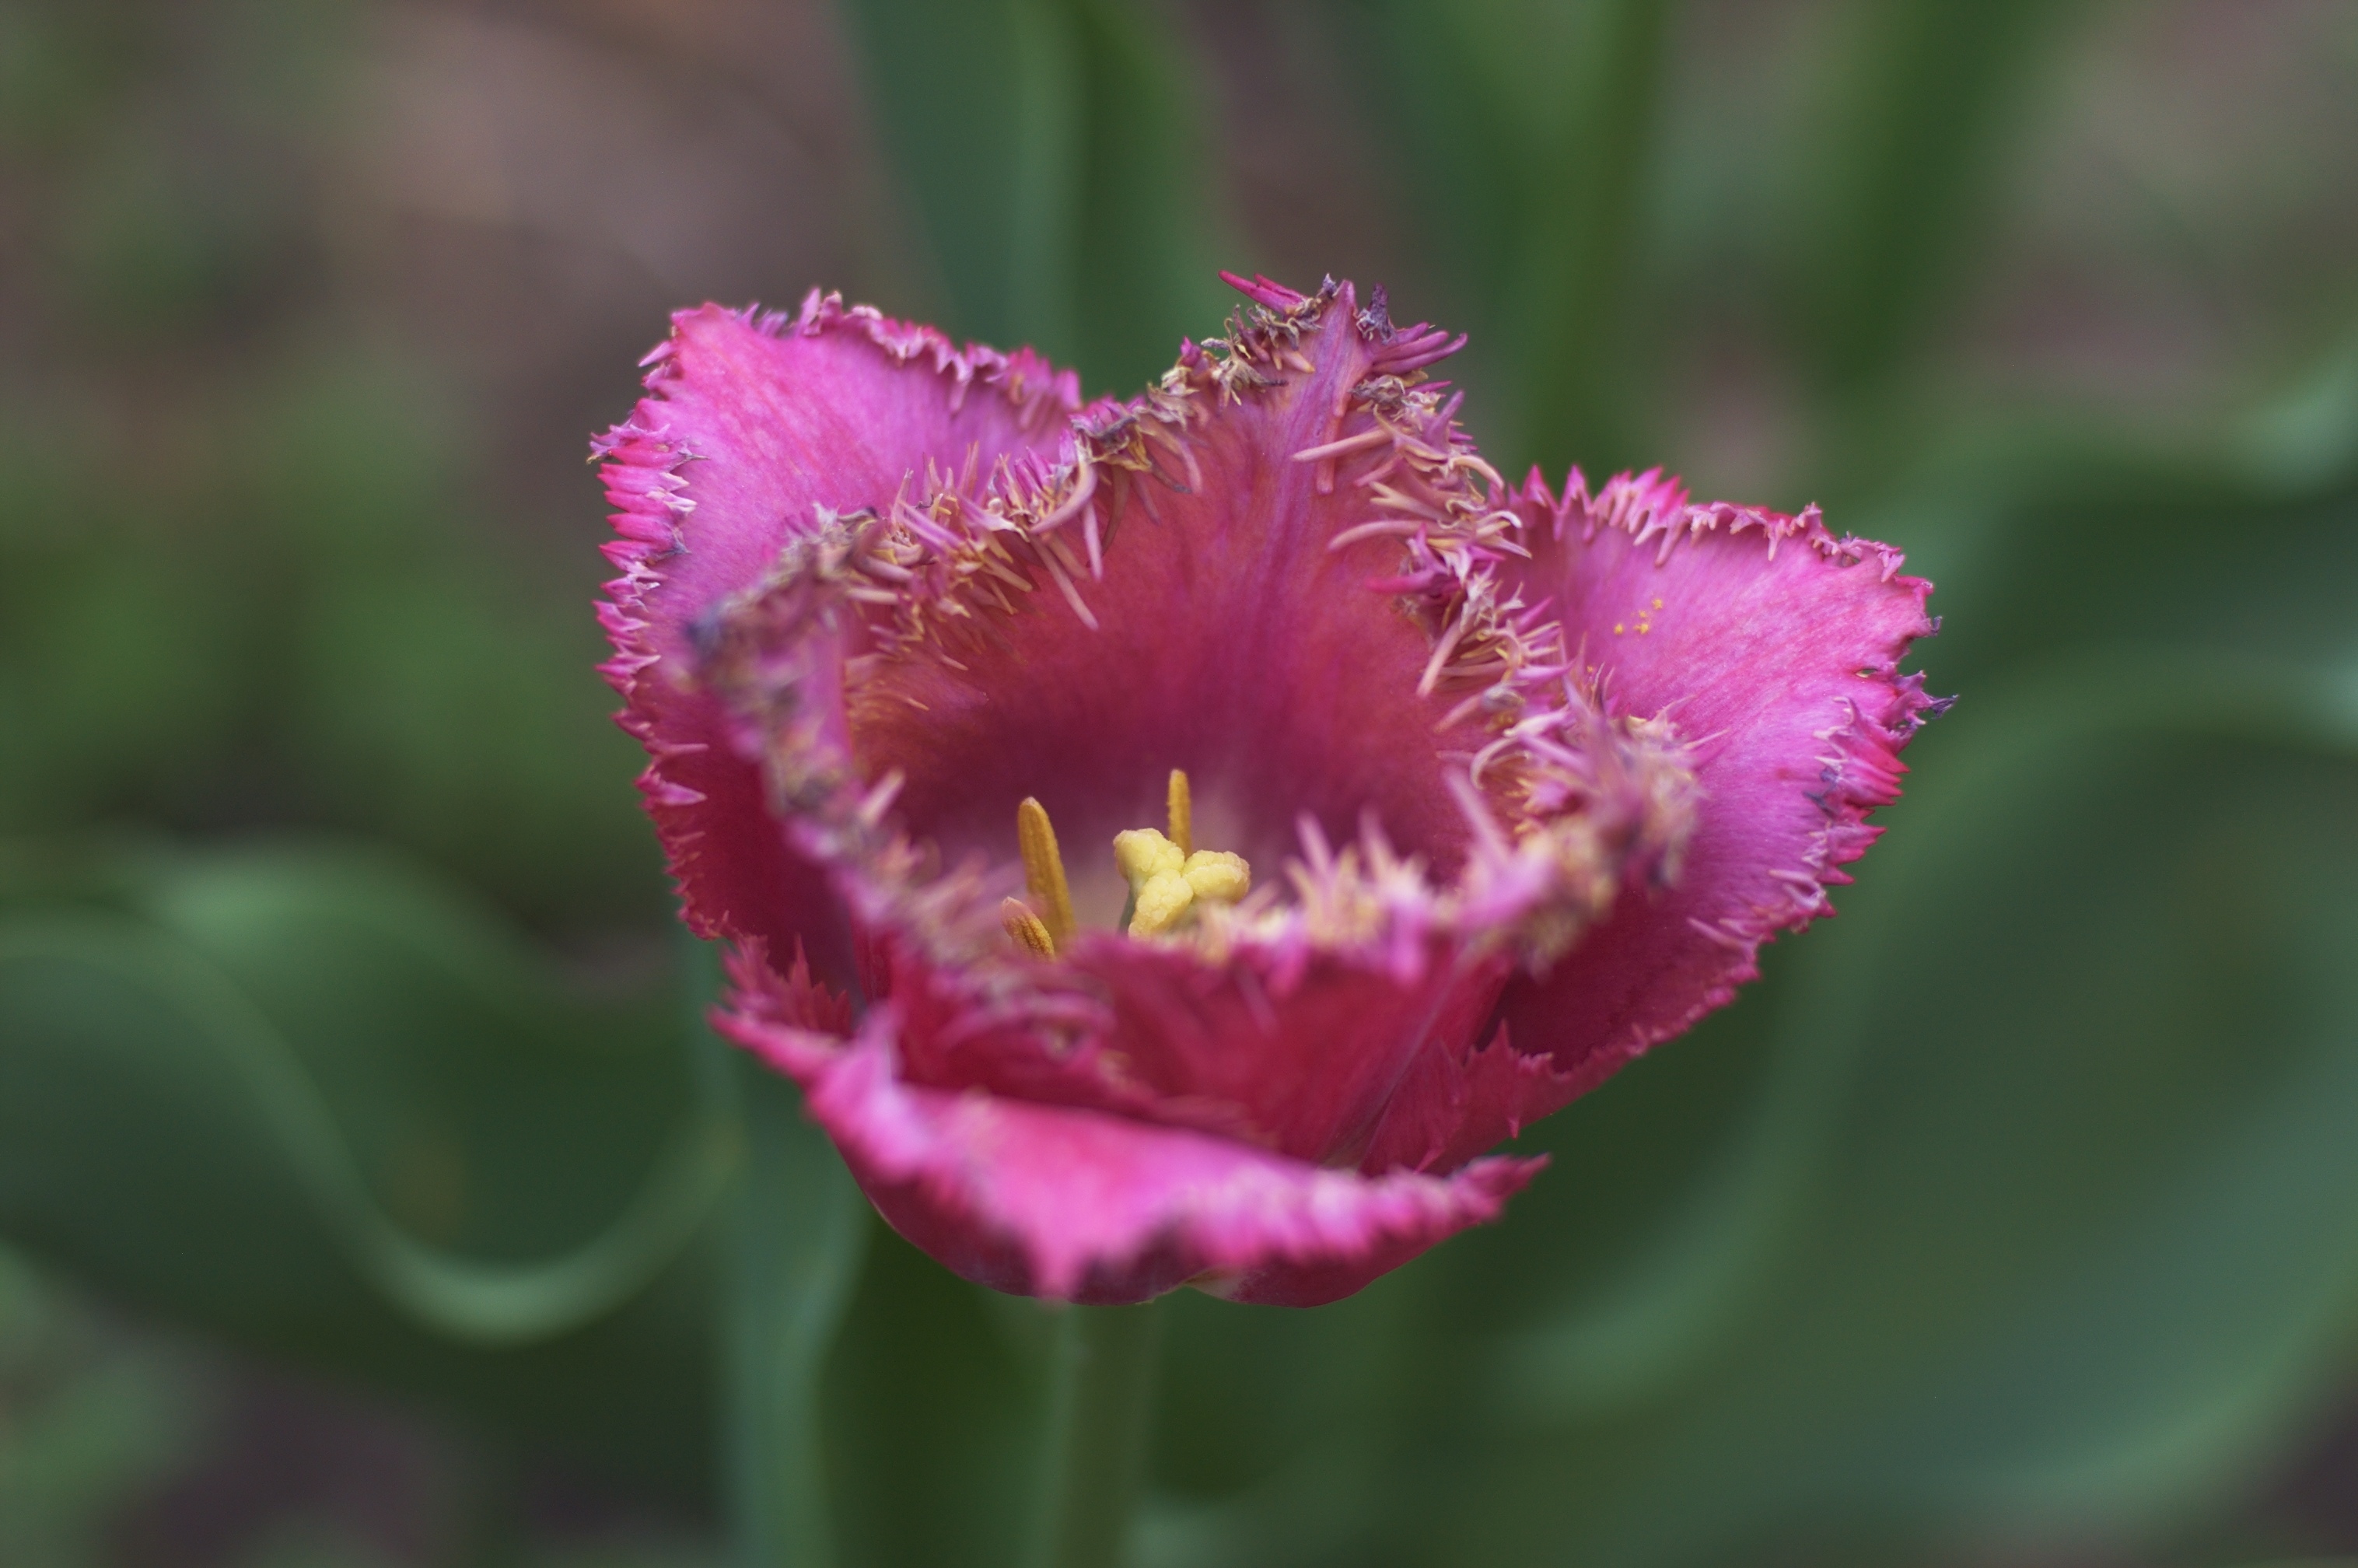
blossom, plant, flower, petal, tulip, botany, flora, wildflower, flowers, close up, 2012, rawtherapee, pentax, flowersadminfave, lenstagged, steffenzahn, k100d, justpentax, iamflickr, cosina, voigtlander, 58mm, nokton, 58mmf14, 58mm14, nokton58mmf14slii, 58mmf14nokton, dianthus, macro photography, cosinavoigtl nder, voigtl ndernokton58mmf14, voigtl ndertnokton58mmf14, flowering plant, plant stem, land plant, pink family